Division of labour

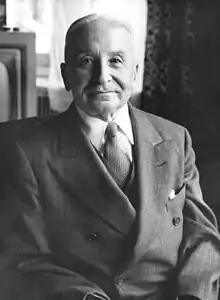

In the first sentence of "An Inquiry into the Nature and Causes of the Wealth of Nations" (1776), Adam Smith foresaw the essence of industrialism by determining that division of labour represents a substantial increase in productivity. Like du Monceau, his example was the making of pins.